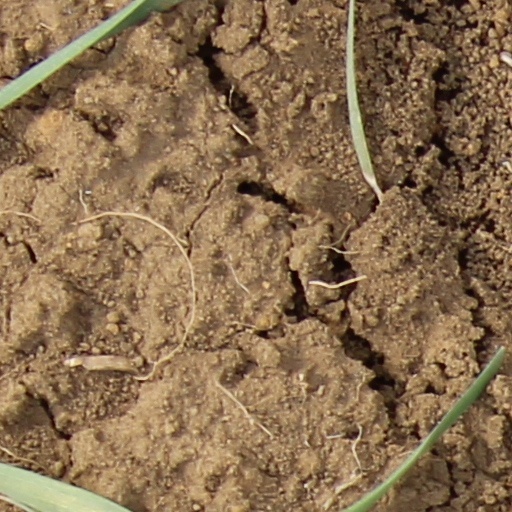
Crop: wheat